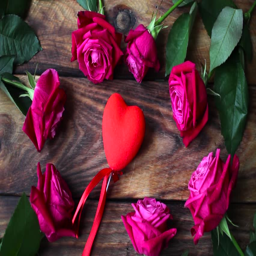
red heart on a stick put on a dark wooden background in the circle of red roses .